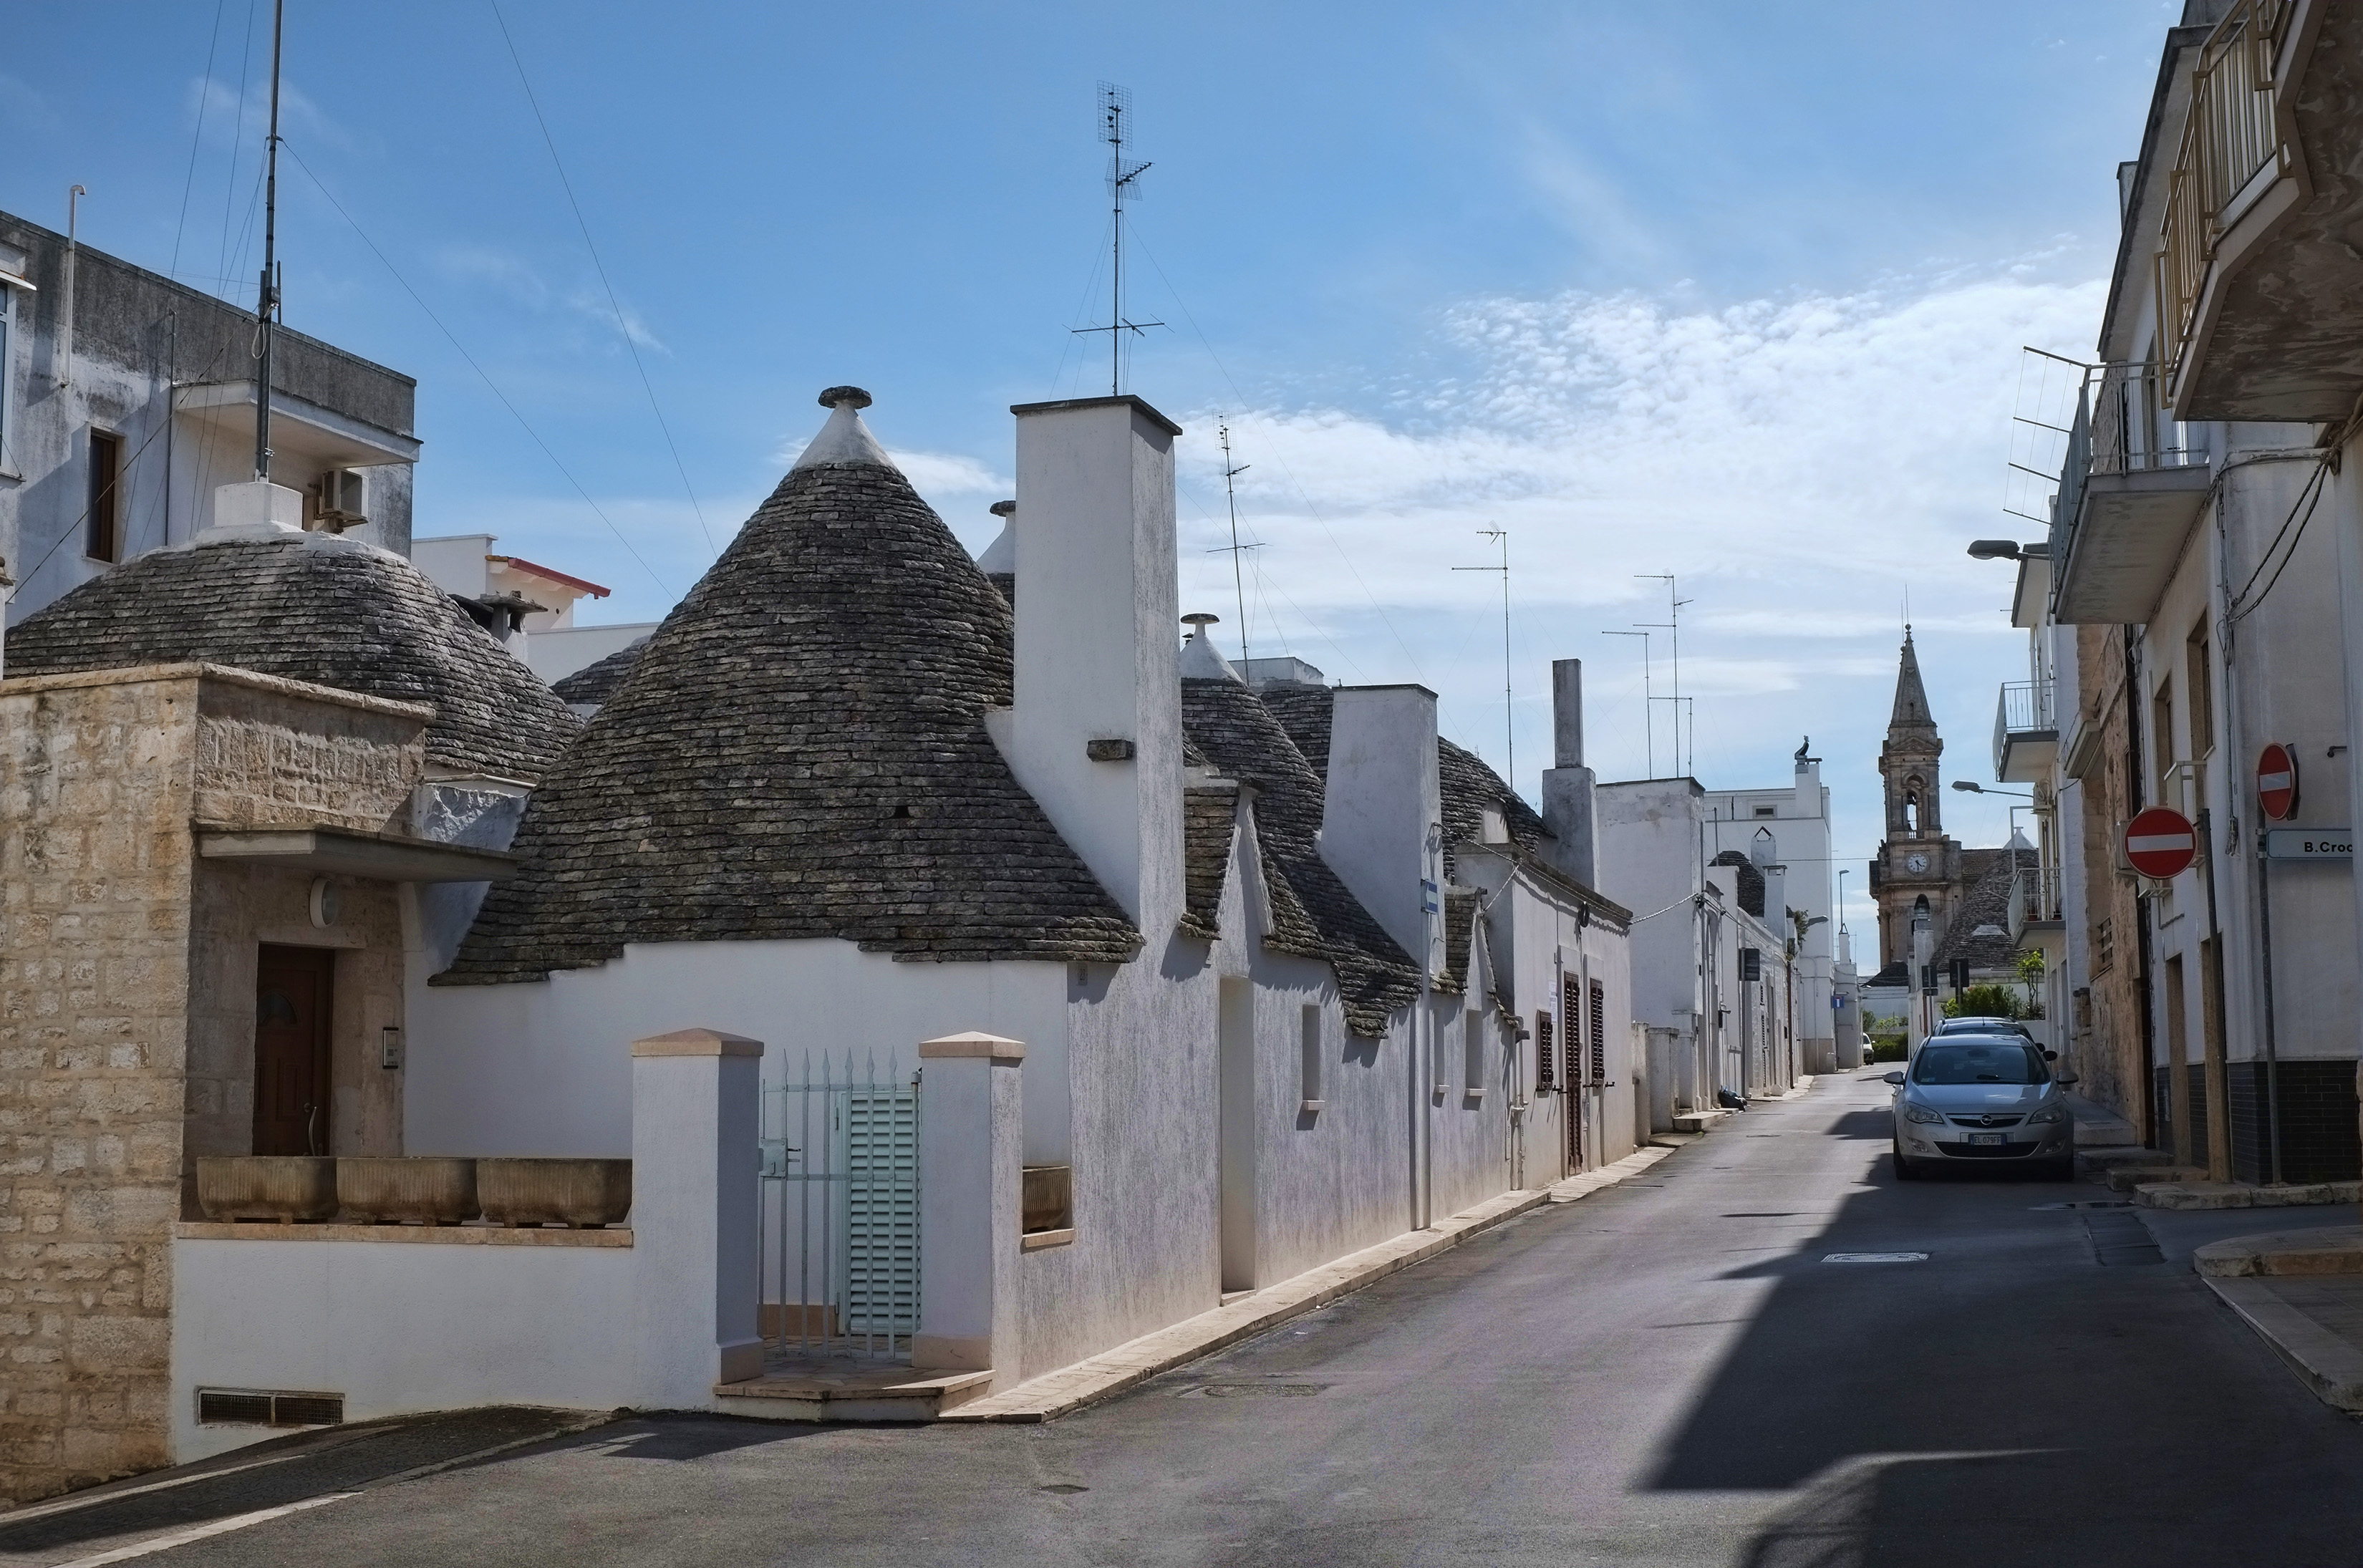
architecture, street, town, village, italy, facade, property, tourism, place of worship, fuji, fujix, fujixe1, e1, alberobello, truli, neighbourhood, tours, residential area, human settlement